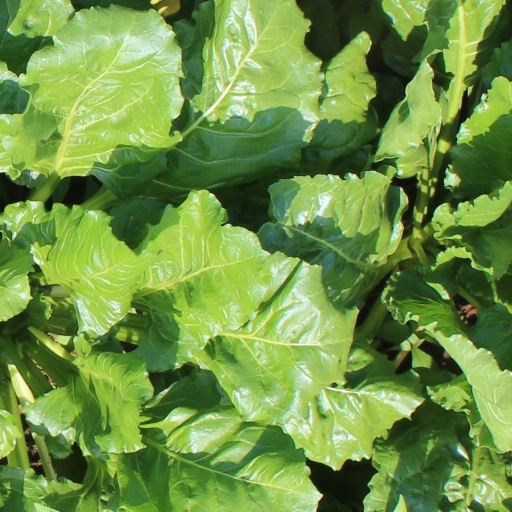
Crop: sugar beet